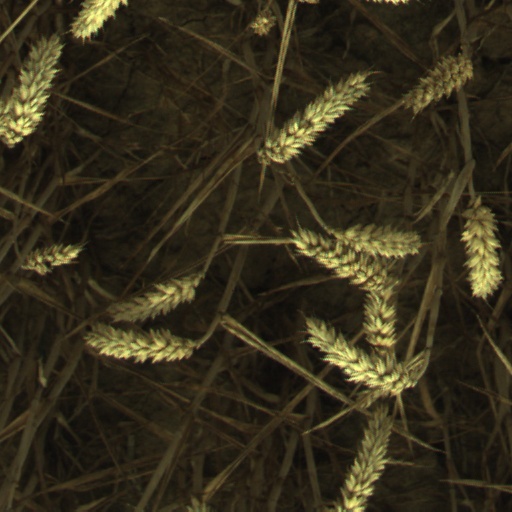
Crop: wheat